Climate Solutions Caucus

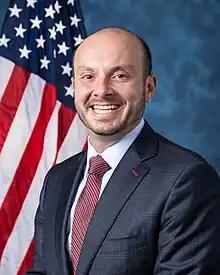
Co-chair Andrew Garbarino

Membership of the caucus is restricted to consist of equal representation of Republicans and Democrats. After the 2018 United States House of Representatives elections for the 116th Congress this rule was loosened, but strict balance was restored again in 2023 in the 118th Congress. In the 118th Congress, the members were as follows: